New York Hall of Science

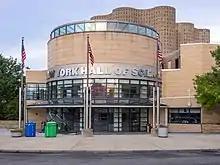
Entrance with the original building in the background (2019)

The New York Hall of Science, branded as NYSCI, is a science museum at 4701 111th Street, within Flushing Meadows–Corona Park, in the Corona neighborhood of Queens in New York City, New York. It occupies one of the few remaining structures from the 1964 New York World's Fair, along with two annexes completed in 1996 and 2004. There are more than 400 interactive exhibits, which focus on biology, chemistry, and physics. Wallace Harrison designed the original structure, an curving concrete structure called the Great Hall. It adjoins an entrance rotunda designed by Beyer Blinder Belle; a glass-and-metal north wing designed by Todd H. Schliemann; a science playground; and Rocket Park, which contains a collection of spacecraft.